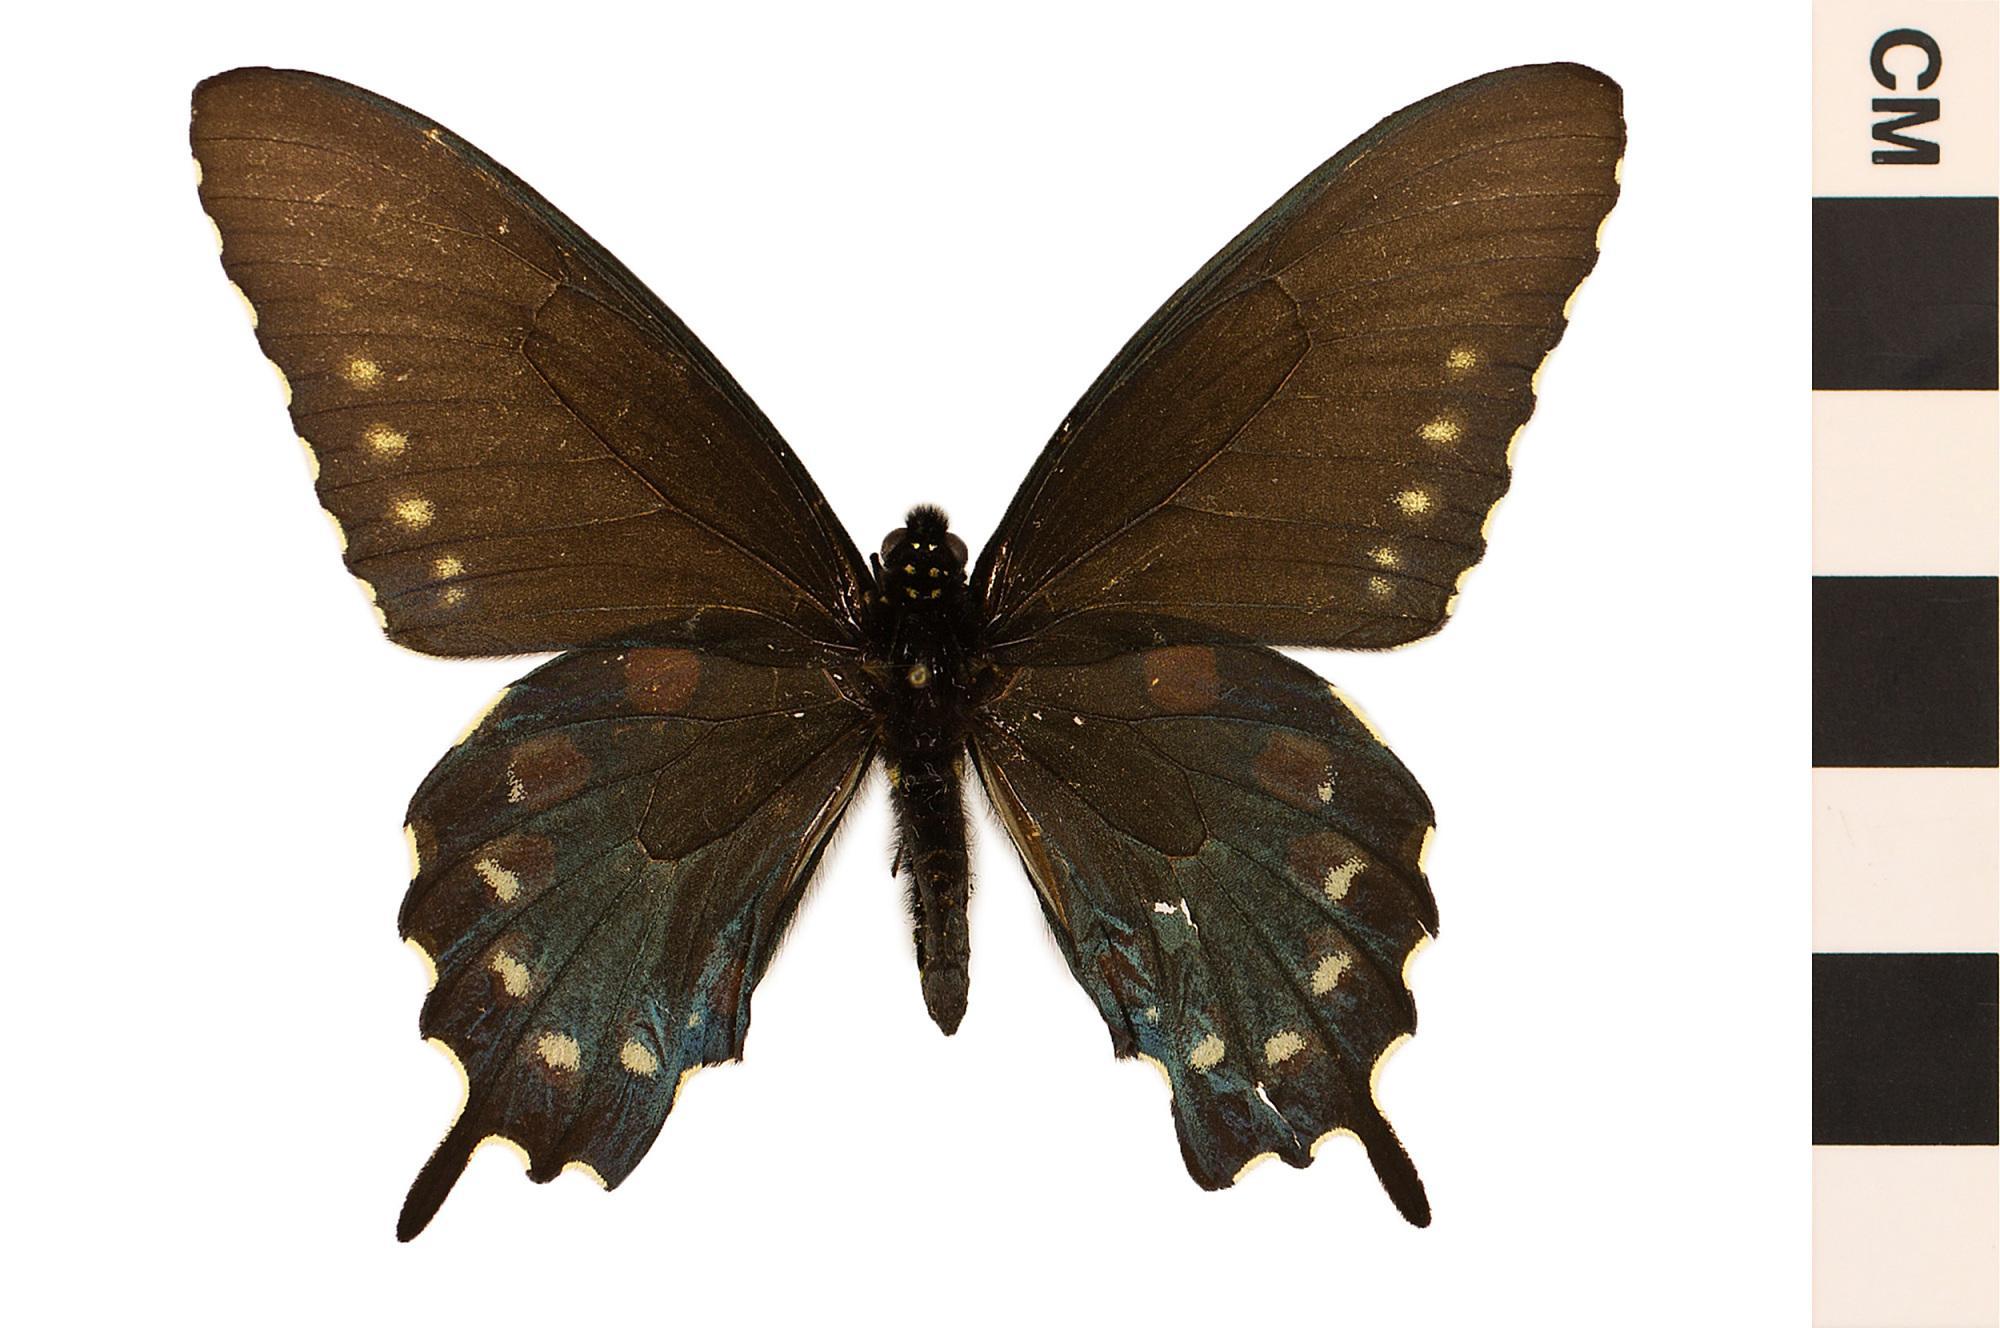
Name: Pipevine Swallowtail
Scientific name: Battus philenor
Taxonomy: Animalia, Arthropoda, Hexapoda, Insecta, Lepidoptera, Papilionidae, Papilioninae
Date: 1951